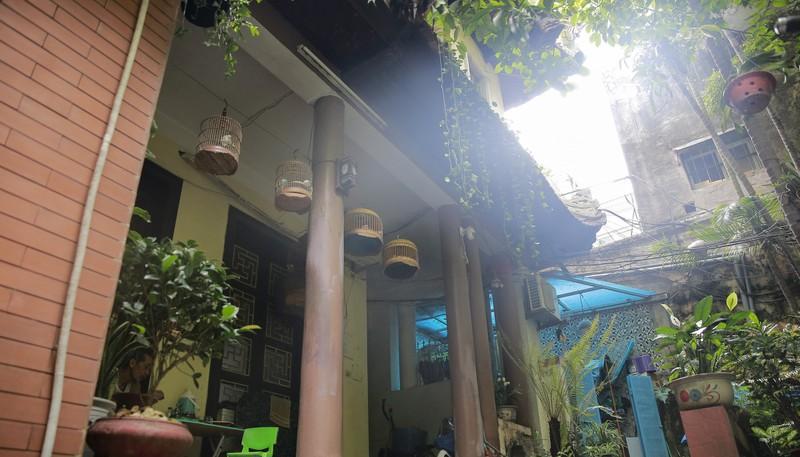
có những chiếc lồng chim xuất hiện ở trước căn nhà